ROH 14th Anniversary Show

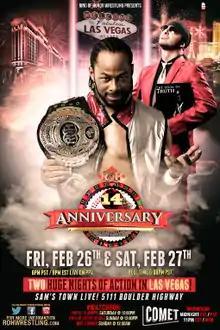
Official poster featuring Jay Lethal with his manager Truth Martini

ROH 14th Anniversary was the two-night 14th ROH Anniversary Show professional wrestling pay-per-view (PPV) event produced by the American wrestling promotion Ring of Honor (ROH). It took place on February 26 and 27, 2016 at the Sam's Town Live in the Las Vegas suburb of Sunrise Manor, Nevada. It was the fourteenth event under the ROH Anniversary name. The first night was a pay-per-view broadcast, and the second night was a set of tapings for ROH's flagship TV show "Ring of Honor Wrestling".